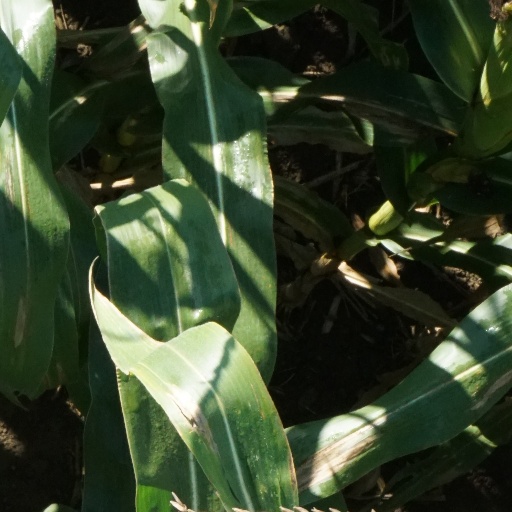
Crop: maize; corn